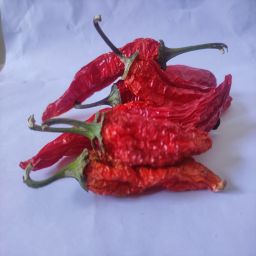
Crop: New Mexico Green Chile
Quality: Dried